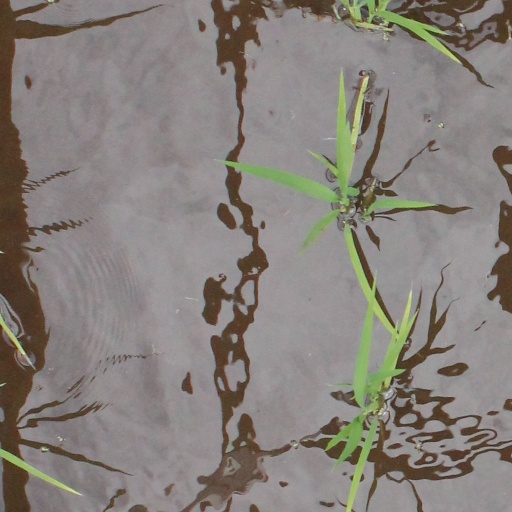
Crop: rice